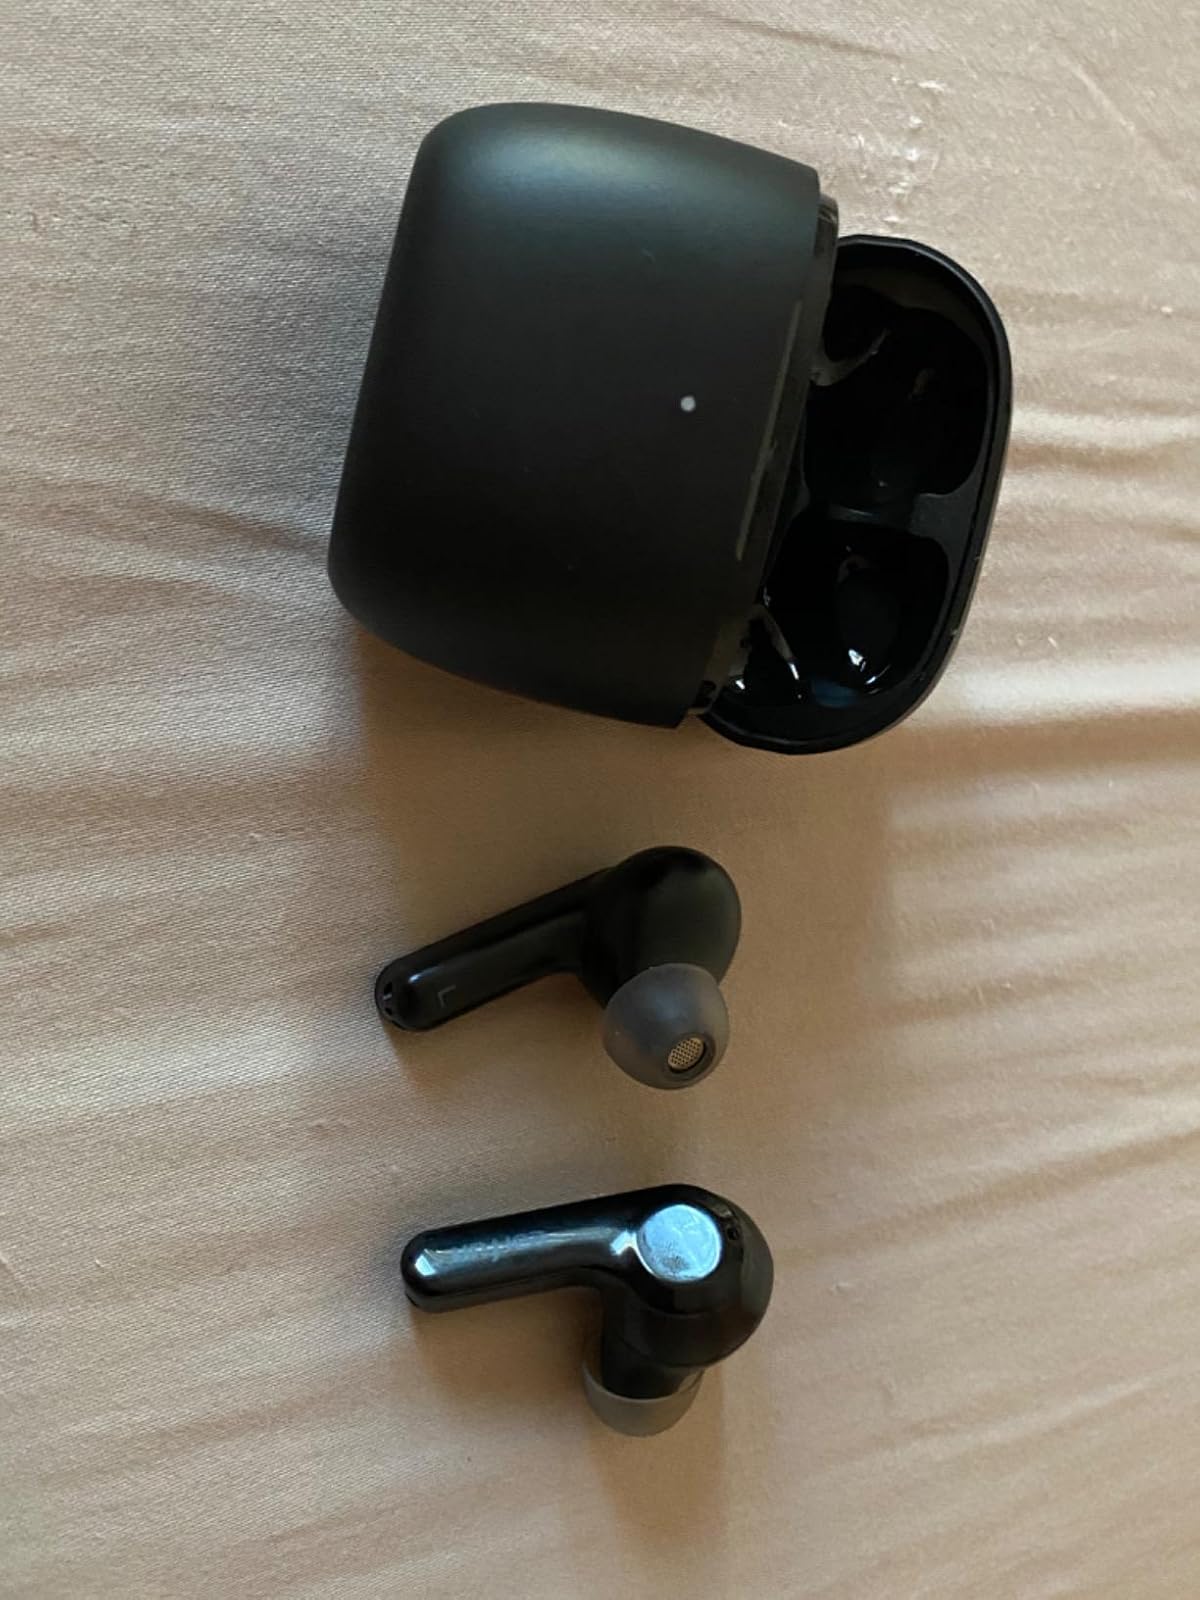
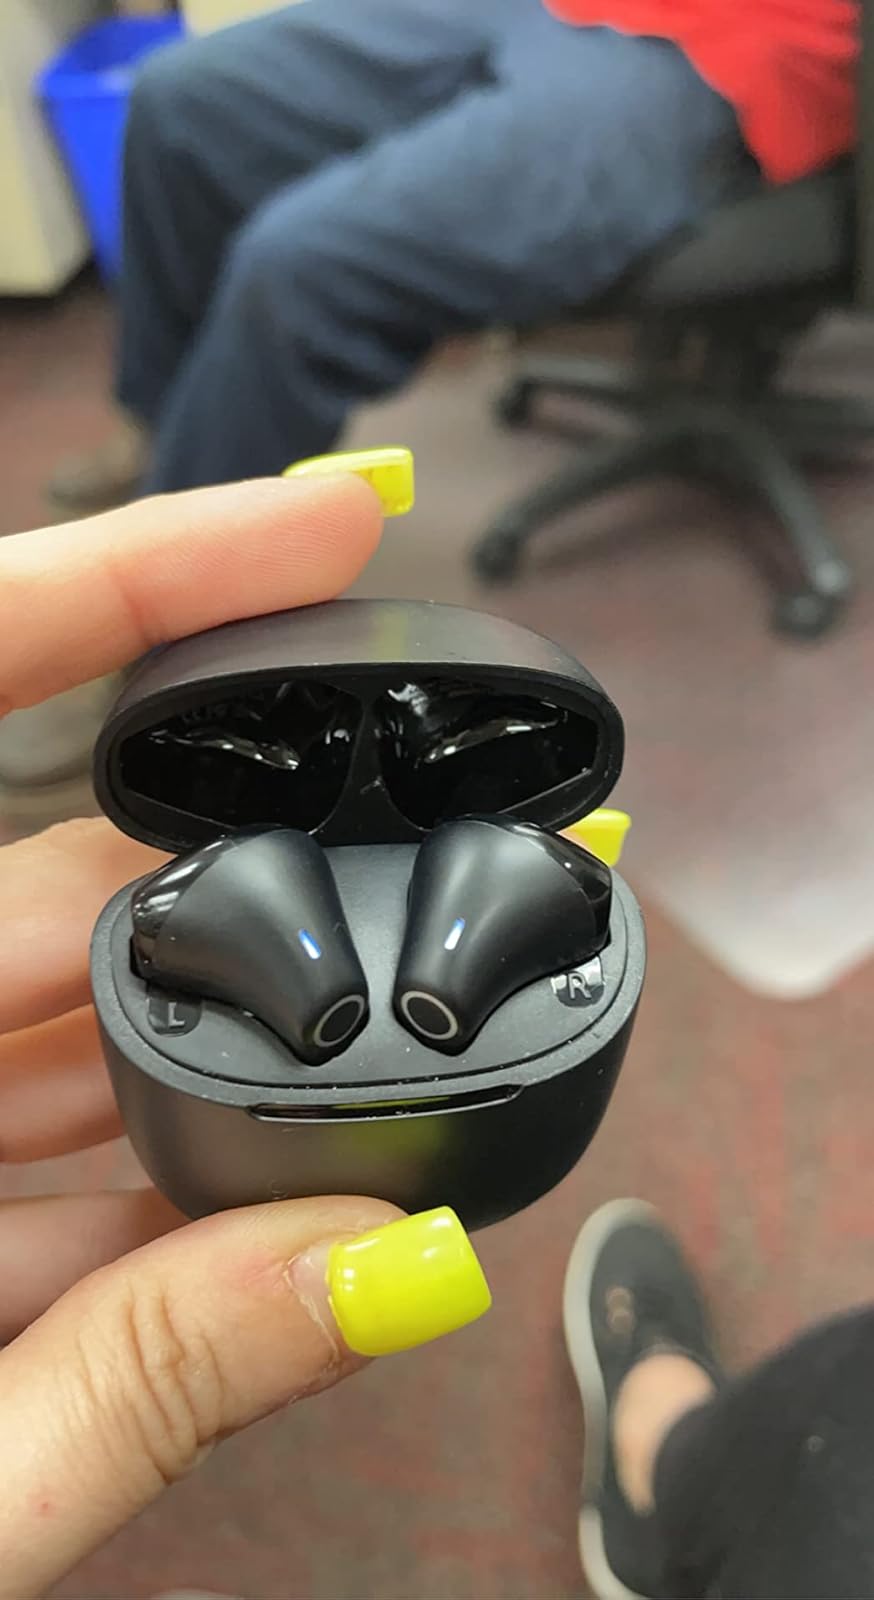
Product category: earbuds
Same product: no